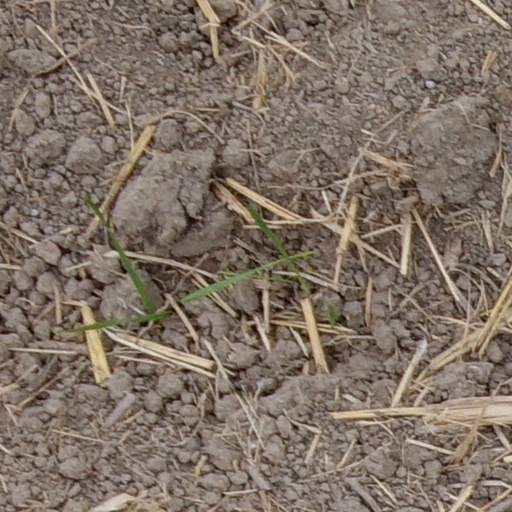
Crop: wheat